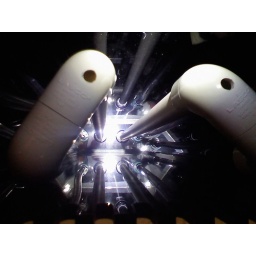
Crazy reflections in pic of overflow box in new 250 gallon marine fish tank.